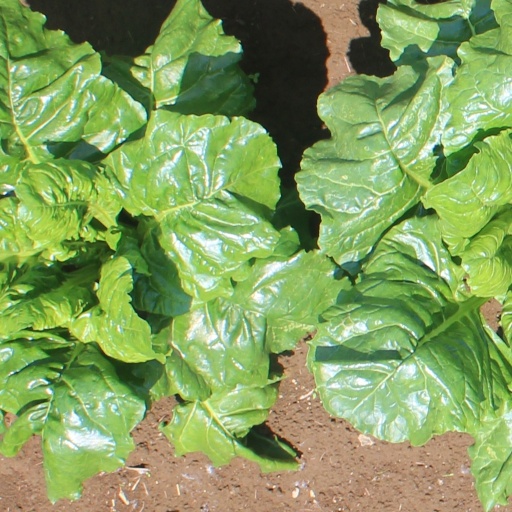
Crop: sugar beet